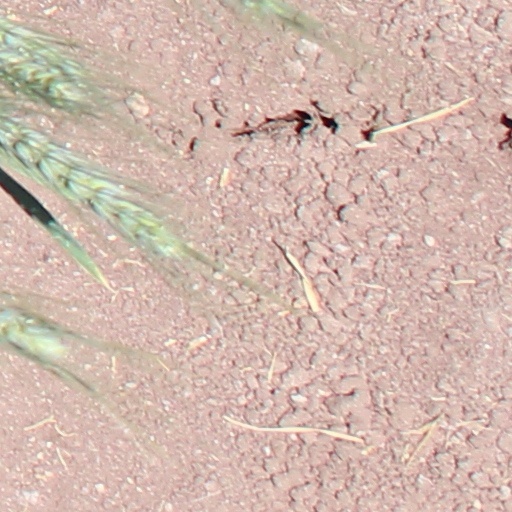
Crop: wheat